Can-Am Off-Road

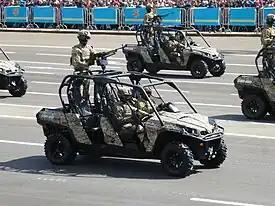
Can-Am buggy in the armed forces of Kazakhstan

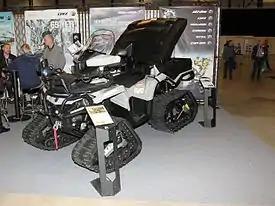
Can-Am Outlander 6x6 T3 all-terrain vehicle with winter tracks

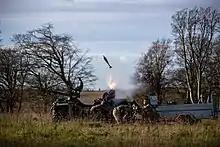
Royal Marines trialling mortars fired from a Can-Am Outlander in 2020

Can-Am was created as a subsidiary of the Bombardier Corporation in 1972, manufacturing high-performance motocross and enduro motorcycles.